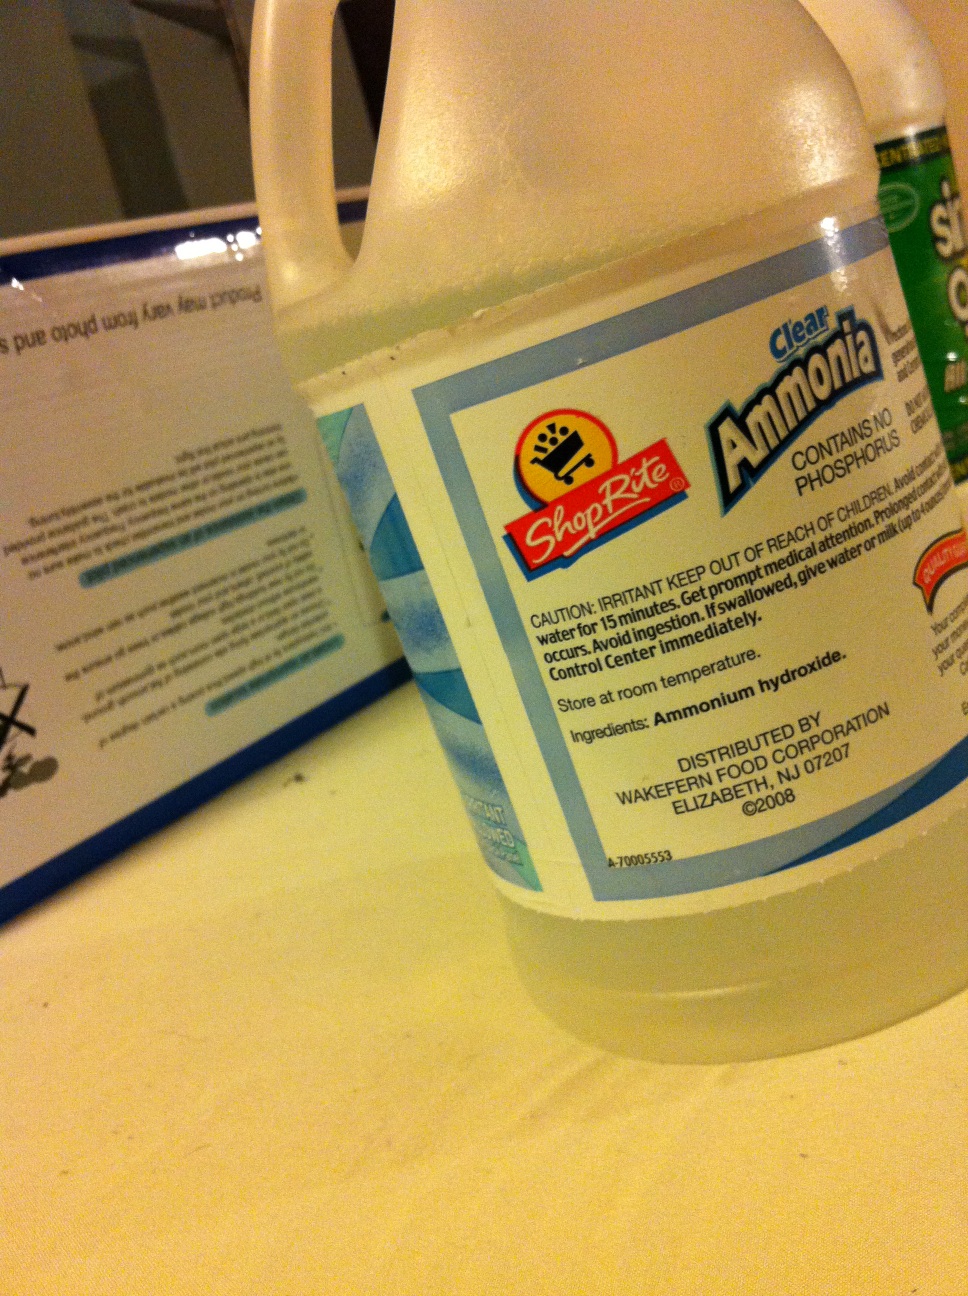Question: I was just checking on a bottle of household cleanser, now I have another one here. It smells like ammonia but I'm not quite sure. If you could help me out I would appreciate it, thank you.
Answer: ammonia